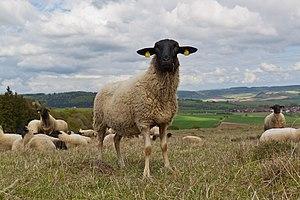
Un Rhönschaf, und vielle race de moutons originaire dans la Rhön. Photo prise dans la réserve de biosphère de la Rhön, sur le Weidberg à proximité de Kaltenwestheim.
La réserve de biosphère de la Rhön est une réserve de biosphère située dans la zone montagneuse de la Rhön en Allemagne. Elle est reconnue par l'Unesco en 1991 puis étendue en 2014.